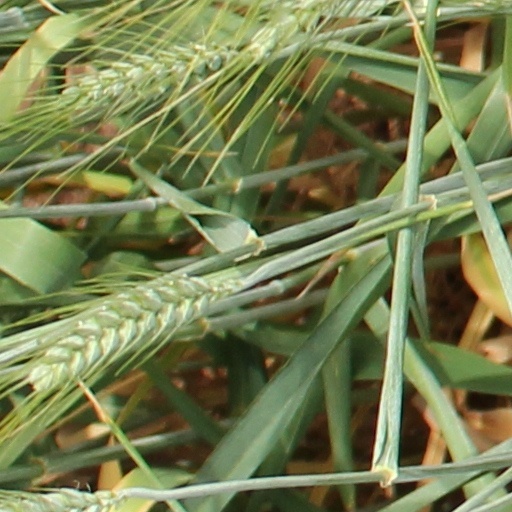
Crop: wheat